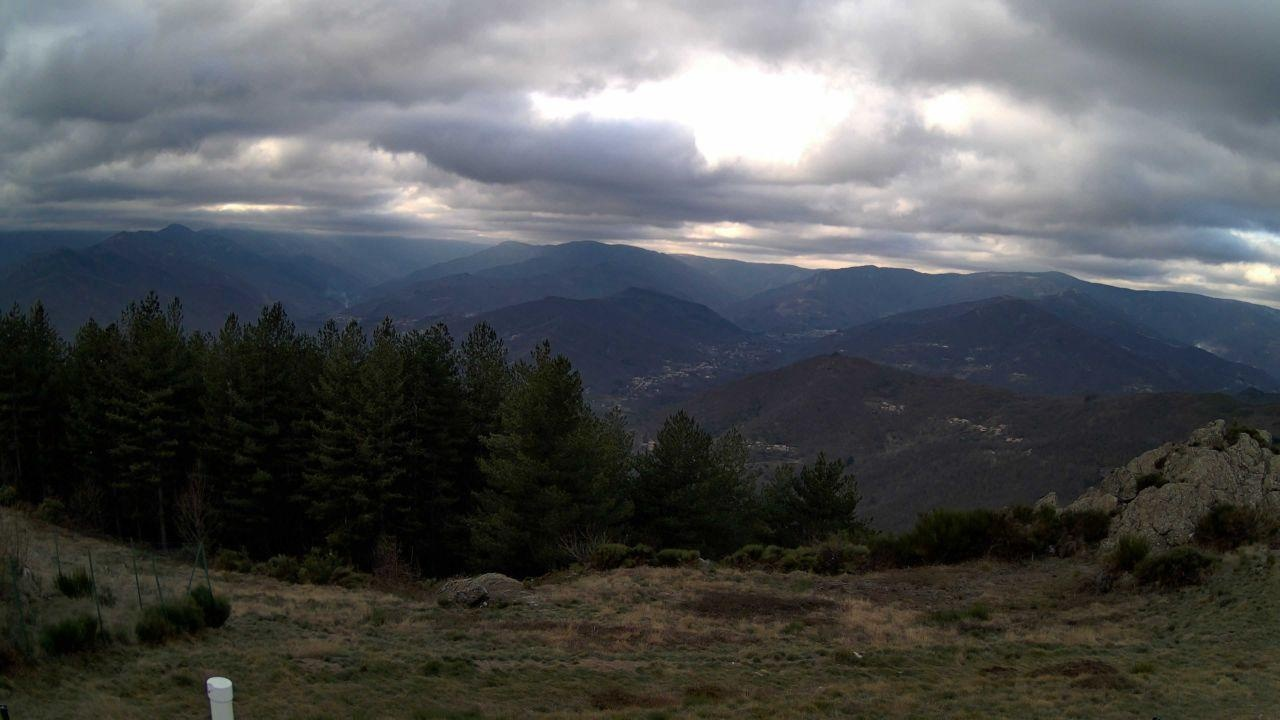
Fire: no
Smoke: yes